James N. Stewart

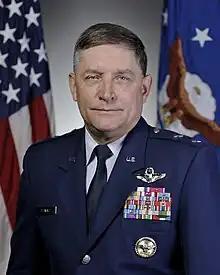
Stewart as a major general in the Air Force reserve in 2012

Stewart was commissioned as a second lieutenant in 1977 and left active duty in 1992. He continued his military career as a member of the Air Force Reserve Command until 2014.